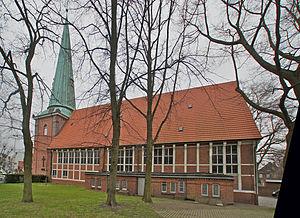
Hambourg (Eppendorf), Allemagne: Eglise de Jean